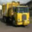
Label: truck